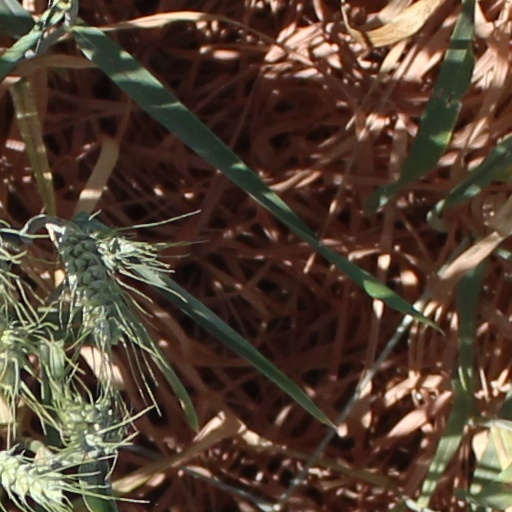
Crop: wheat